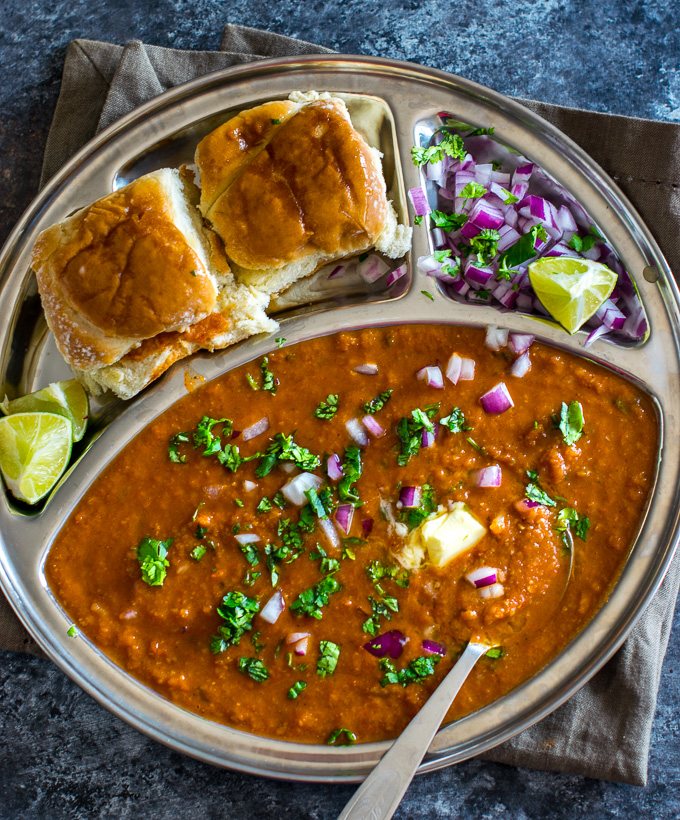
Dish: pav_bhaji